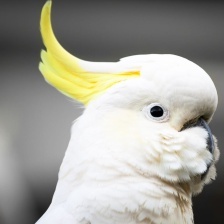
Species: COCKATOO
Scientific name: CACATUIDAE
ImageNet parent category: sulphur-crested_cockatoo